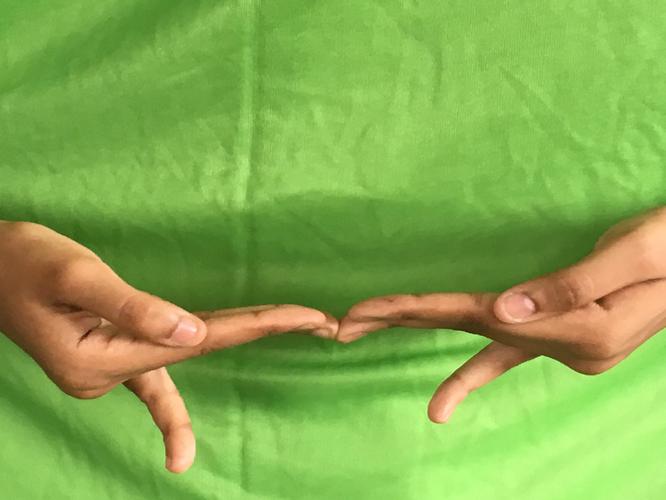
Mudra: Khatva
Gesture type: double_hand